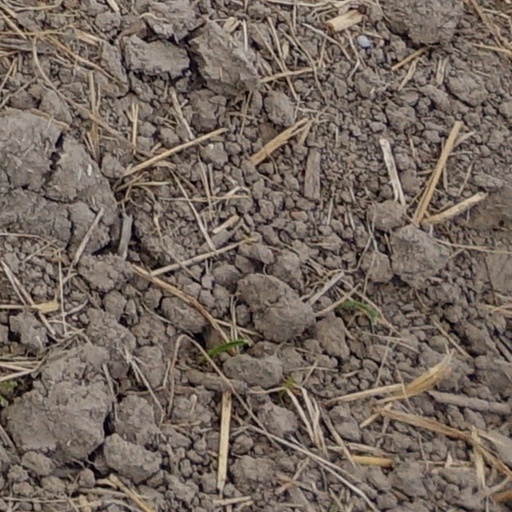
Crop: wheat